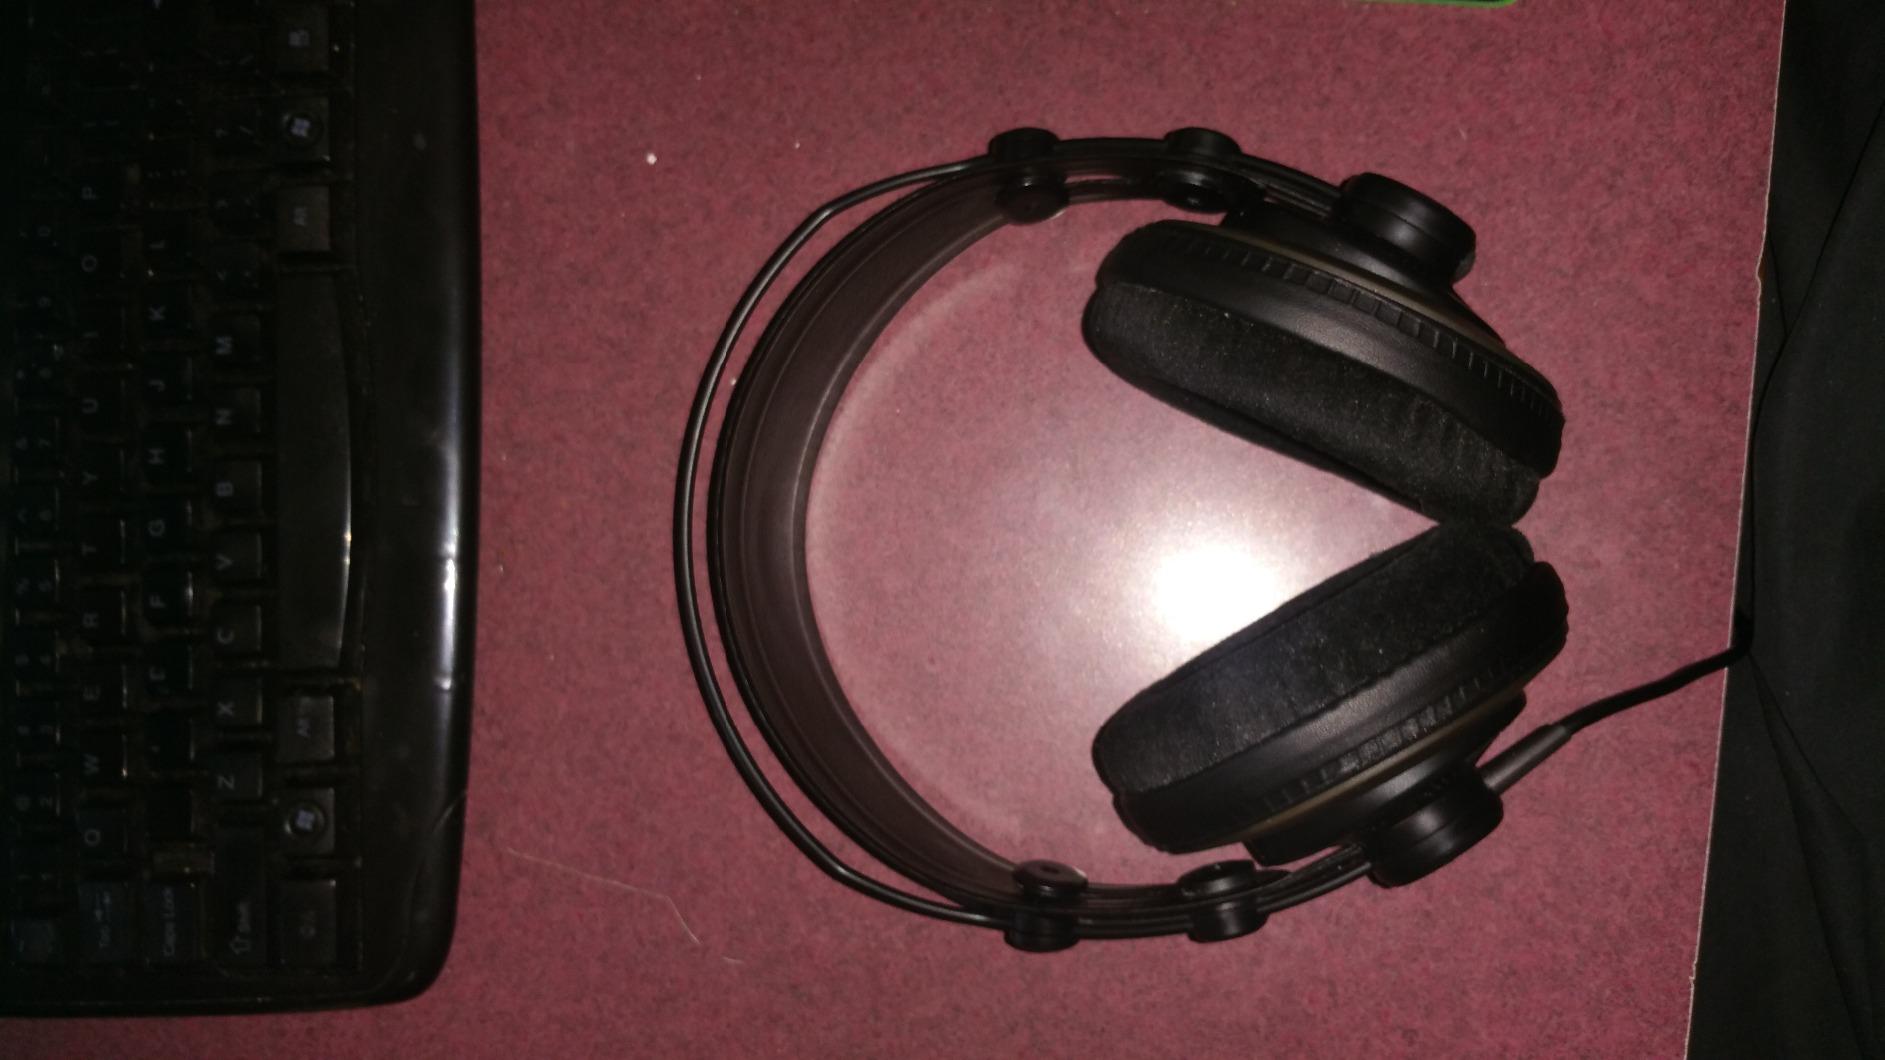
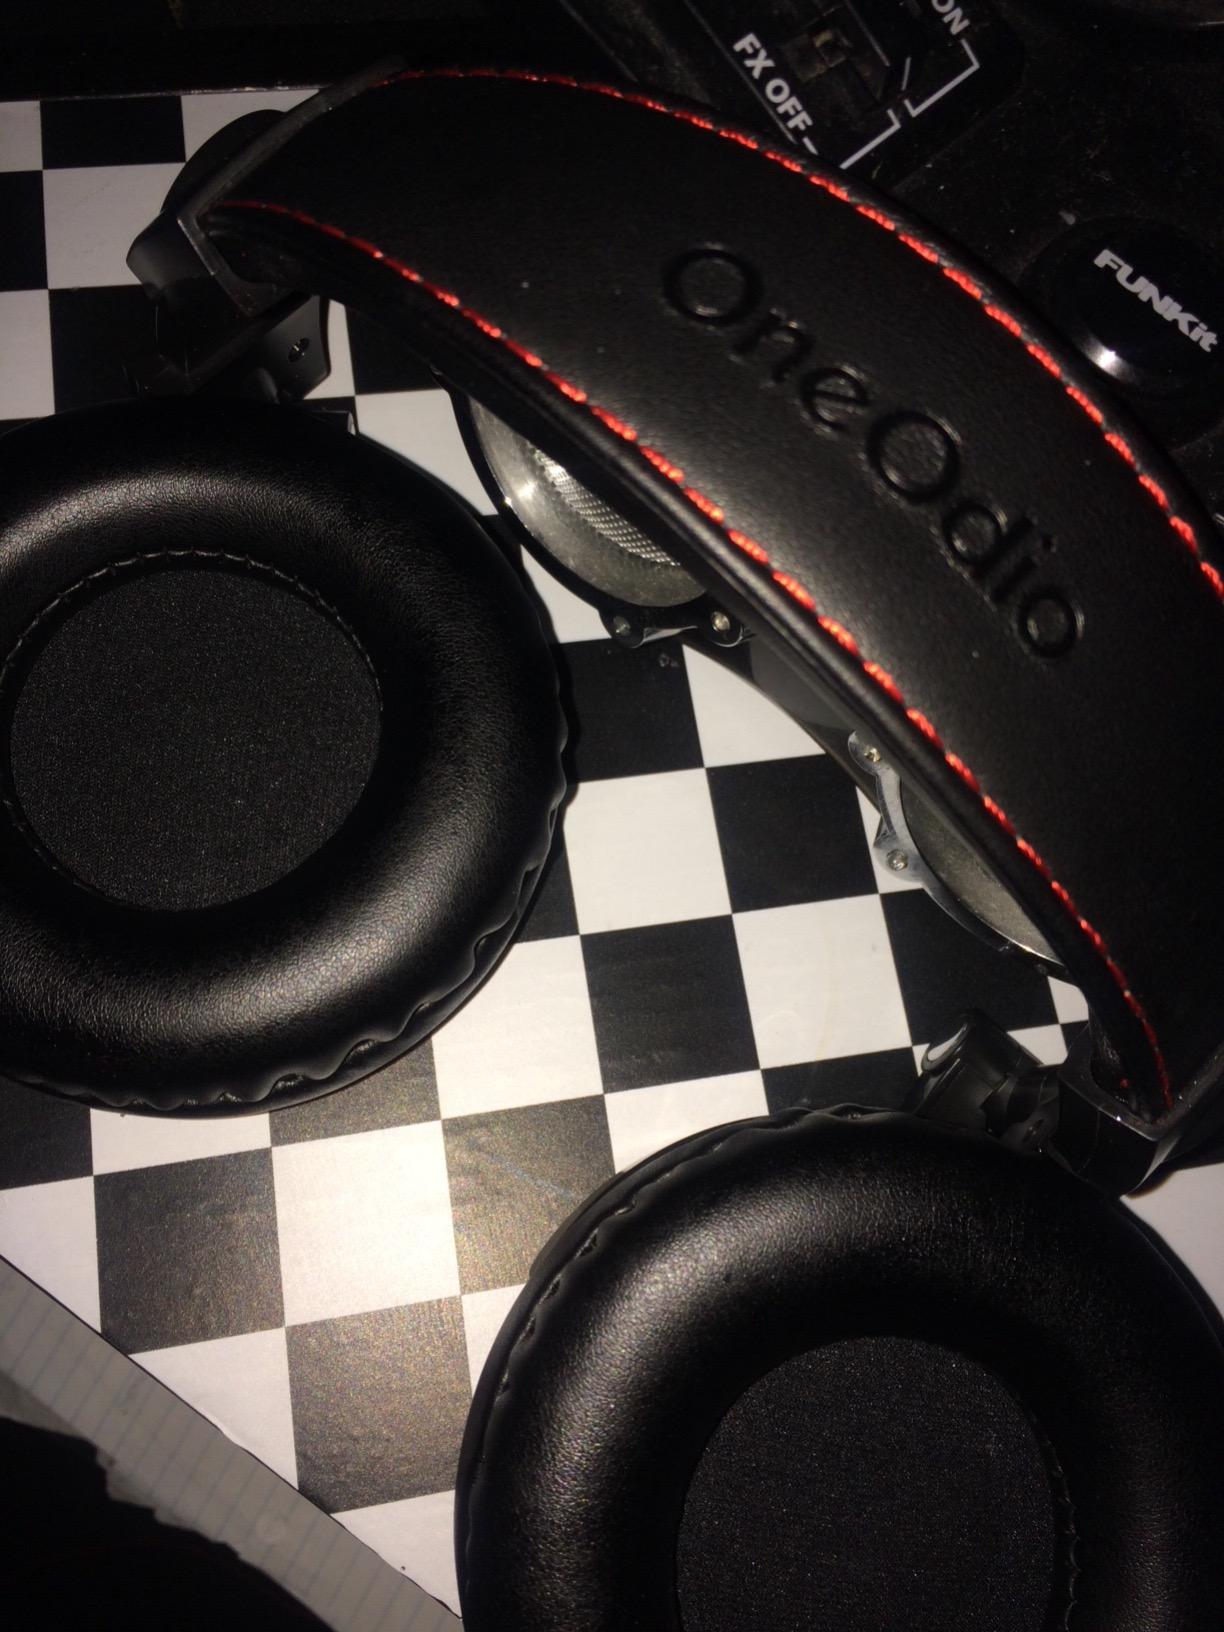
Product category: headphones
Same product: no